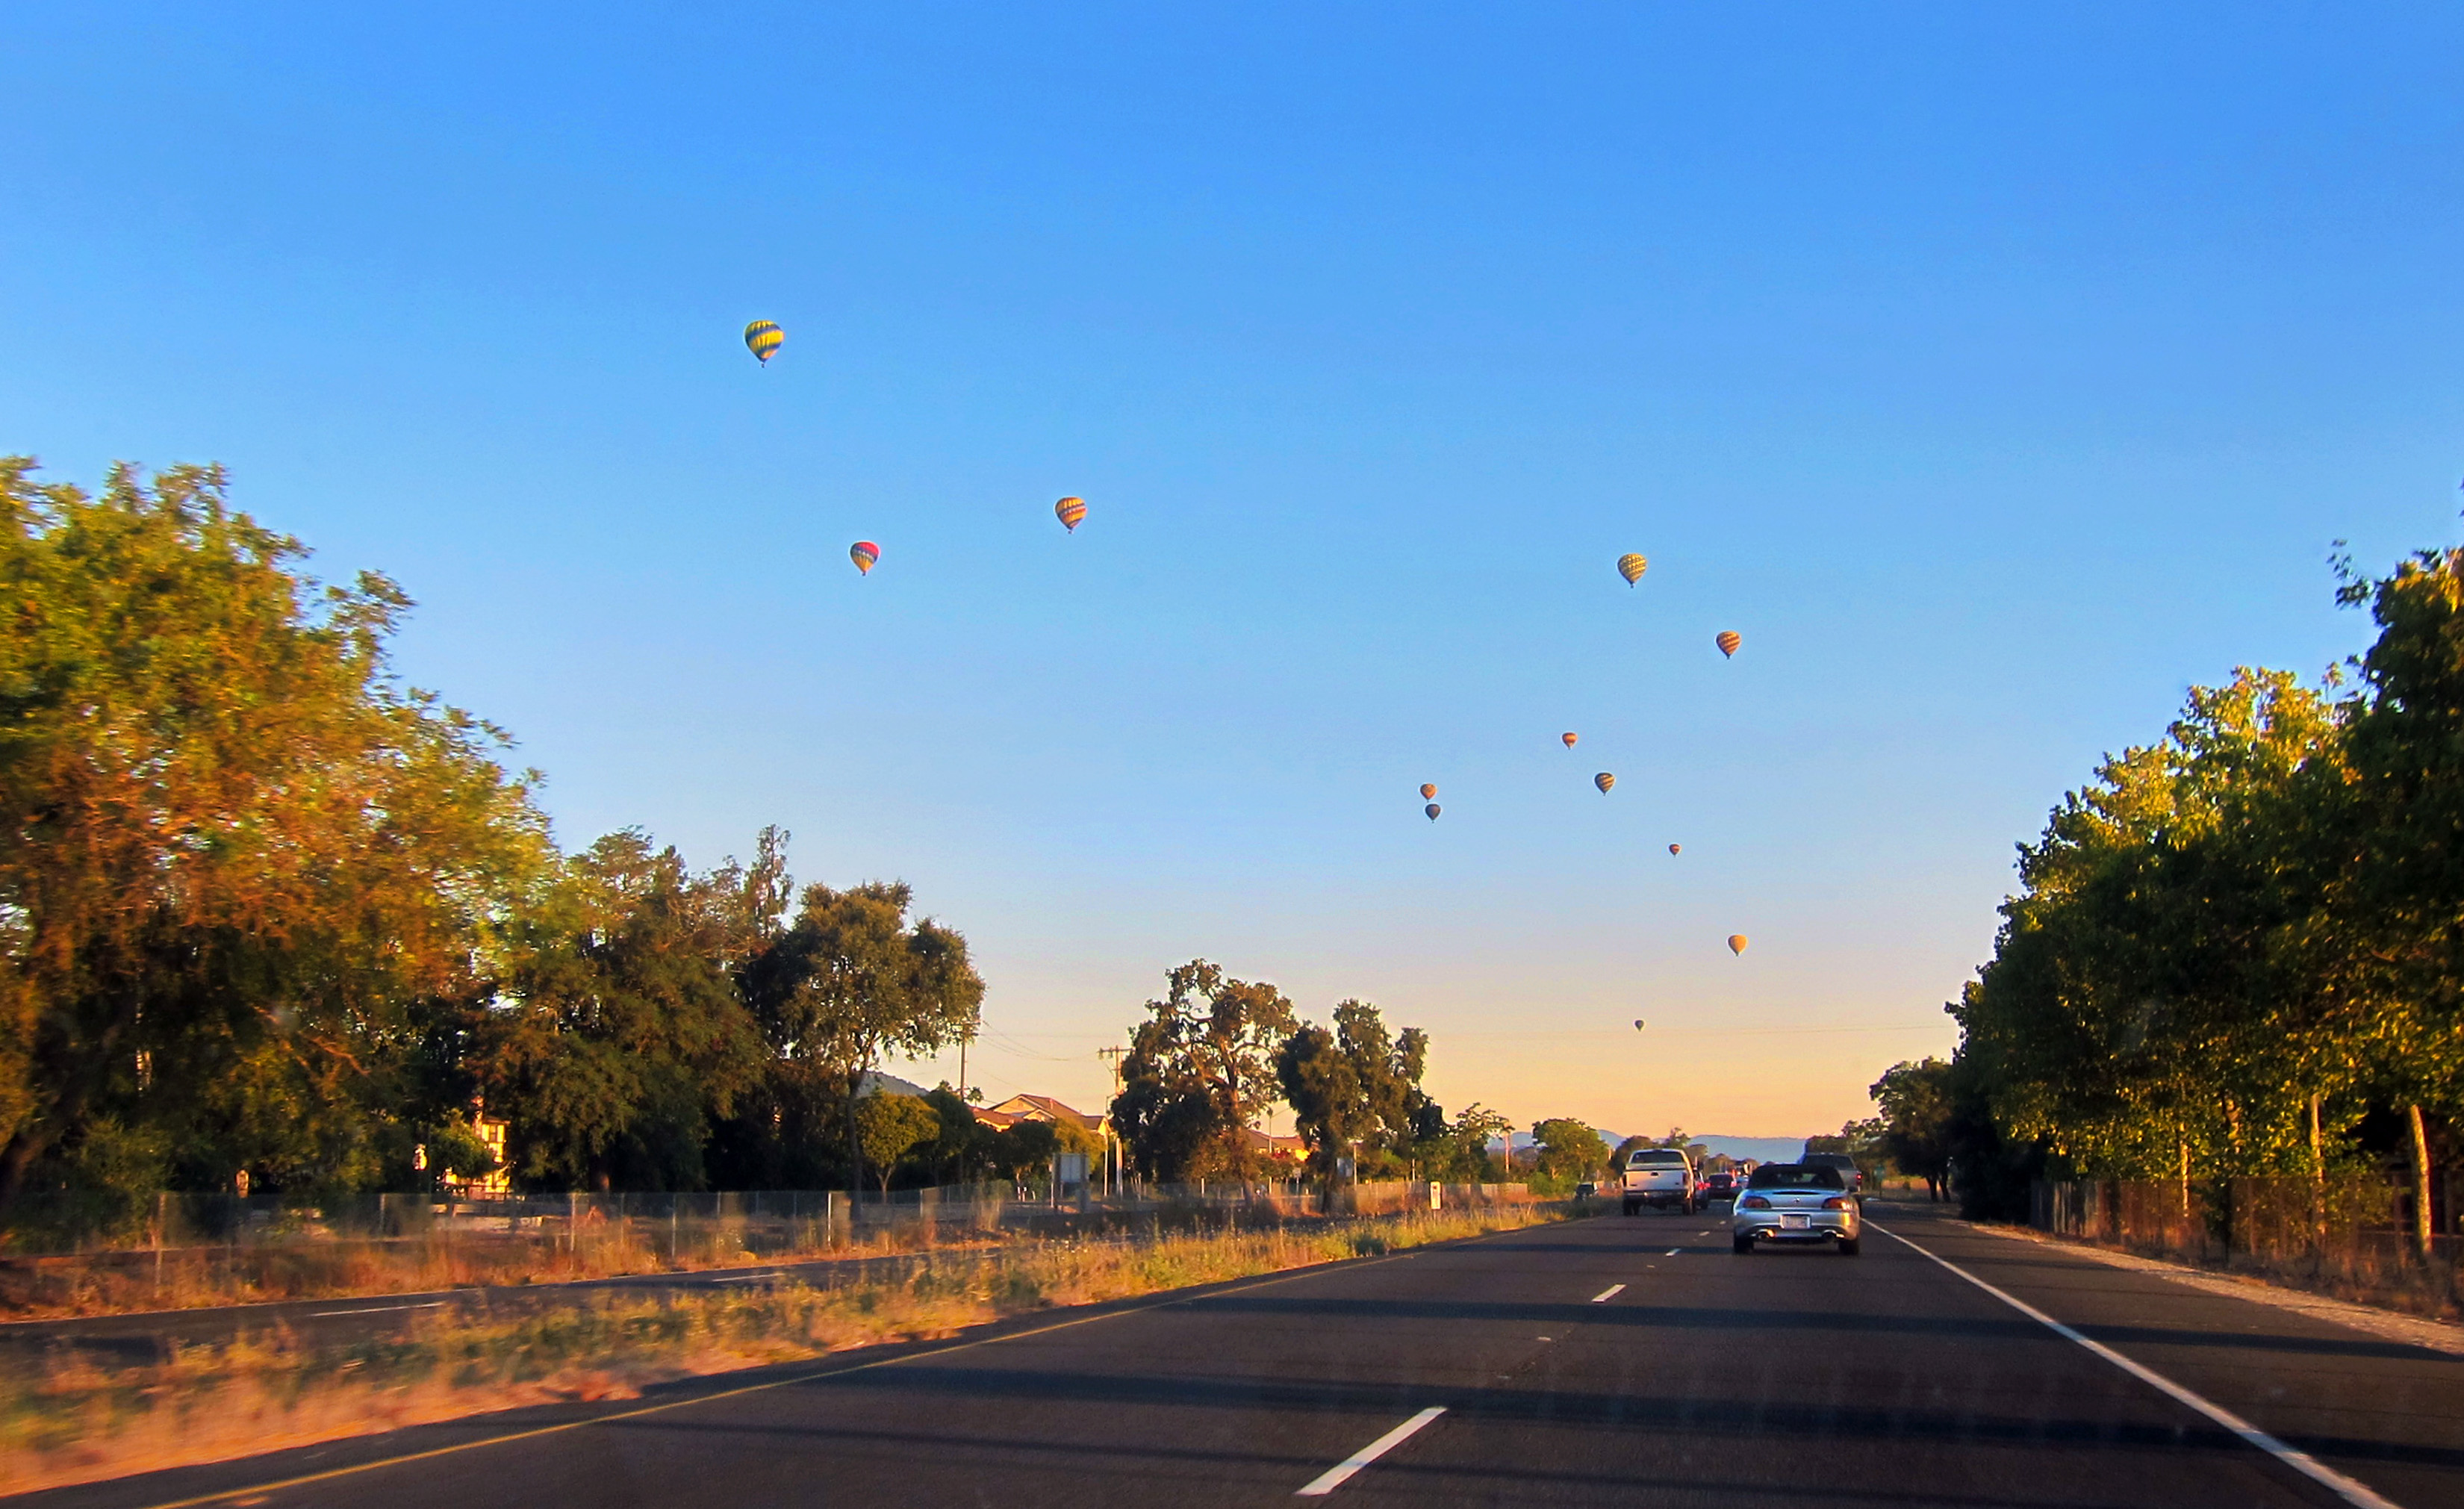
sky, hot air balloon, aircraft, vehicle, napa, atmosphere of earth